Anne Catherine Hoof Green

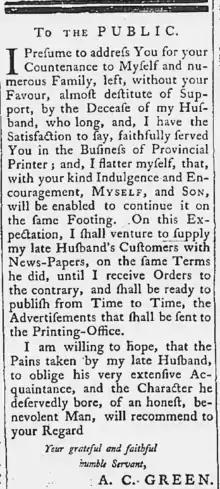
April 16, 1767, Maryland Gazette: announcement by Anne Green

She became the printer of the General Assembly after taking over her husband's contract. The "Maryland Gazette" continued to be critical of British colonial policies.